Battle of Resaca

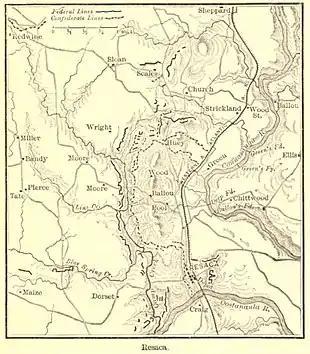
Resaca battle map from Jacob D. Cox's "Atlanta"

At 4 pm, Johnston noticed that David S. Stanley's division of Howard's corps had its left flank exposed and ordered Hood to attack it. At 5 pm, the divisions of Stewart and Stevenson advanced, supported by three brigades from Walker's division and one brigade from Loring's division. Stanley called for help, formed his division into a long thin line, and posted Peter Simonson's 5th Indiana Battery on the extreme left flank. Howard asked for reinforcements and the division of Alpheus S. Williams from Hooker's corps was sent. Stevenson's soldiers overwhelmed Stanley's two left brigades but when they tried to overrun the 5th Indiana Battery, they were driven back by deadly fire from its six M1857 12-pounder Napoleons and 3-inch Ordnance rifles. Stevenson's division tried a second attack and was repulsed by some of Stanley's rallied Union infantry and close-range blasts of double canister shot from the cannons. By the time the Confederates attempted a third attack, Williams' division arrived and repelled it with heavy losses. On Stevenson's right, Stewart's division moved too far to the right and never made contact with the Union flank.